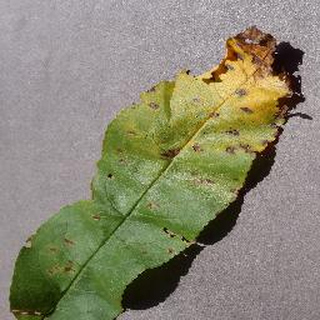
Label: peach_bacterial_spot